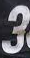
Number: 3